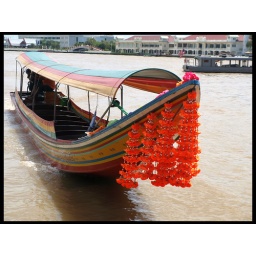
Chao Phraya river tour boat in Bangkok